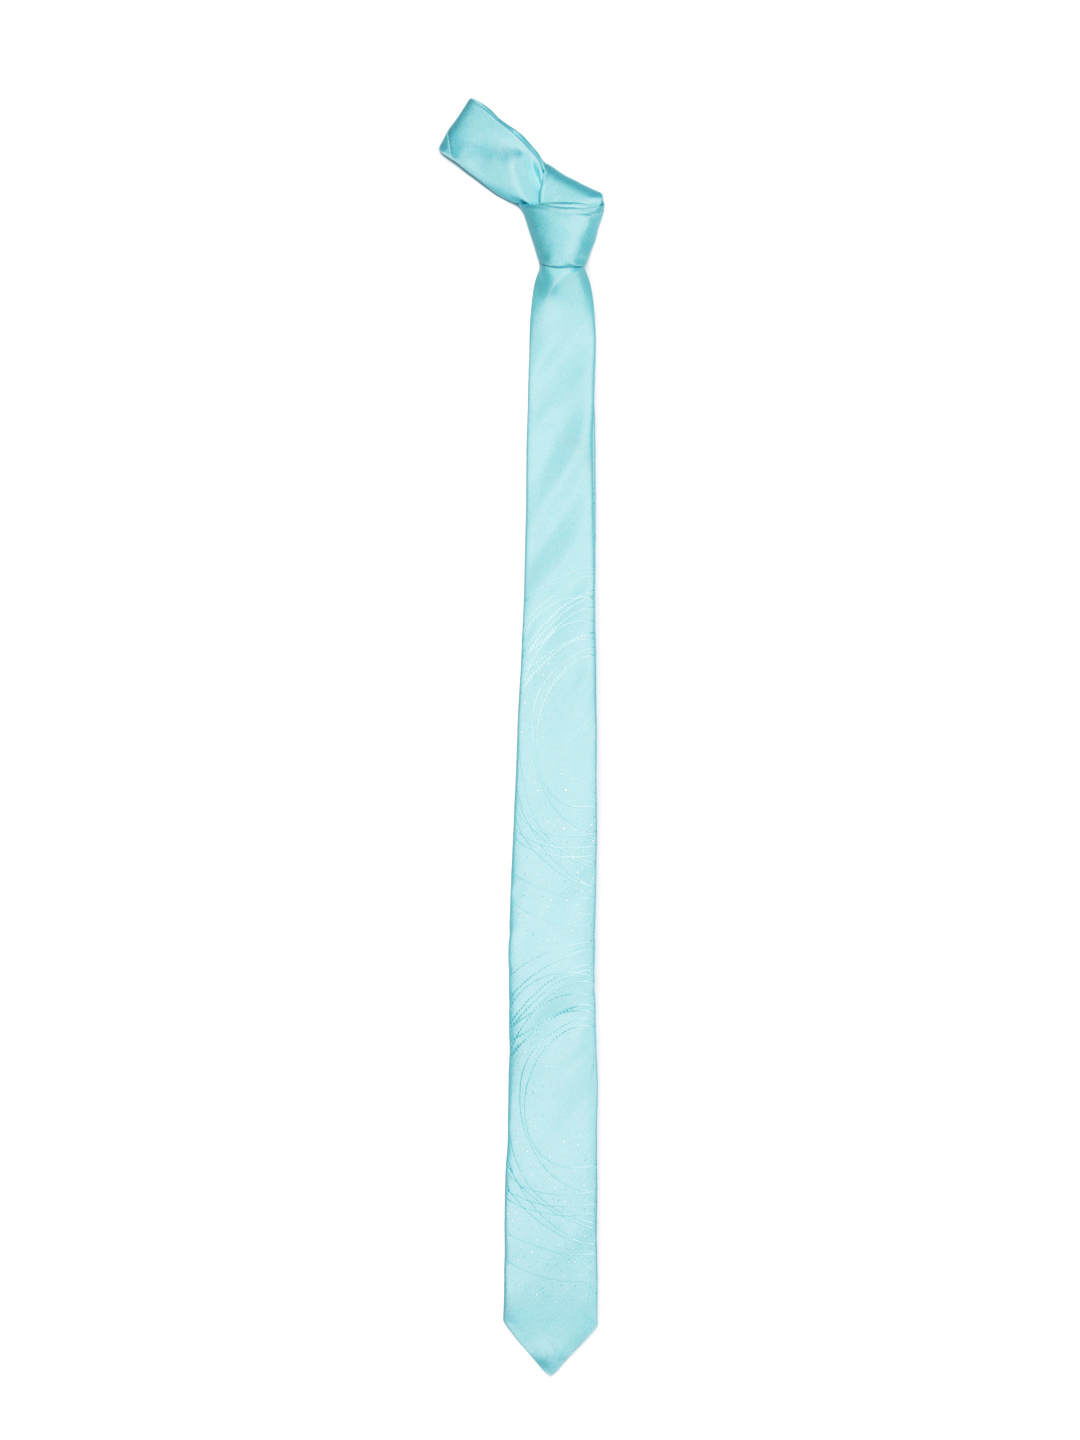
Parx Men Light Blue Tie
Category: Accessories / Ties / Ties
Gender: Men
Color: Blue
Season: Summer 2012
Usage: Formal